Eos

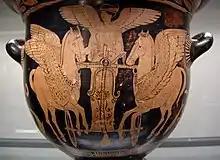
Eos in her chariot flying over the sea, red-figure krater from Southern Italy, 430–420 BC, Staatliche Antikensammlungen

Eos was imagined as a woman wearing a saffron mantle as she spread dew from an upturned urn, or with a torch in hand, riding a chariot. Greek and Italian vases show Eos/Aurora on a chariot preceding Helios, as the morning star Eosphorus flies with her; she is winged, wearing a fine pleated tunic and mantle. Eos is not an uncommon figure, especially on red-figure vases; as a single figure she appears rising from the sea in, or driving, a four-horse chariot like her brother Helios, sometimes carrying two hydriae from which she pours morning dew. Because Hermes' rod had the power to both induce sleep to mortals and wake them up, some times he is seen preceding the chariot of Eos (and that of Helios) as the new day breaks.